Pterodactylus

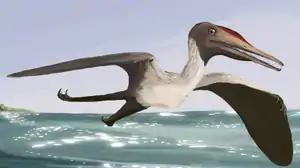
Hypothetical restoration of "Pterodactylus" in its environment

Specimens of "Pterodactylus" have been found mainly in the Solnhofen limestone (geologically known as the Altmühltal Formation) of Bavaria, Germany. The main composition of this formation is fine-grained limestone that originated mainly from the nearby towns Solnhofen and Eichstätt, which is formed by mud silt deposits. The Solnhofen Limestone is a diverse Lagerstätte that contains a wide range of different creatures, including highly detailed fossilized imprints of soft bodied organisms such as jellyfishes. Abundant specimens of pterosaurs similar to "Pterodactylus" were also found within the formation, these include the rhamphorhynchids "Rhamphorhynchus" and "Scaphognathus", several gallodactylids such as "Aerodactylus", "Ardeadactylus", "Aurorazhdarcho" and "Cycnorhamphus", the ctenochasmatids "Ctenochasma" and "Gnathosaurus", the anurognathid "Anurognathus", the germanodactylid "Germanodactylus", as well as the basal euctenochasmatian "Diopecephalus". Fossil remains of the dinosaurs "Archaeopteryx" and "Compsognathus" were also found within the limestone, these specimens were related to early evolution of feathers, since they were some of the only ones that had them during the Jurassic period. Various lizard remains were also found alongside those of "Pterodactylus", with several specimens assigned to "Ardeosaurus", "Bavarisaurus" and "Eichstaettisaurus". Crocodylomorph specimens were widely distributed within the fossil site, most were assigned to the metriorhynchid genera "Cricosaurus", "Dakosaurus", "Geosaurus" and "Rhacheosaurus". These genera are colloquially called as marine or sea crocodiles due to their similar built. The turtle genera "Eurysternum" and "Paleomedusa" were also found within the formation. Fossils of the ichthyosaur "Aegirosaurus" also appeared to be present in the site, as well as fish remains, with many specimens assigned to ray-finned fishes such as the halecomorphs "Lepidotes", "Propterus", "Gyrodus", "Mesturus", "Proscinetes", "Caturus", "Ophiopsis" and "Ophiopsiella", the pachycormids "Asthenocormus", "Hypsocormus" and "Orthocormus", as well as the aspidorhynchid "Aspidorhynchus", and the ichthyodectid "Thrissops".